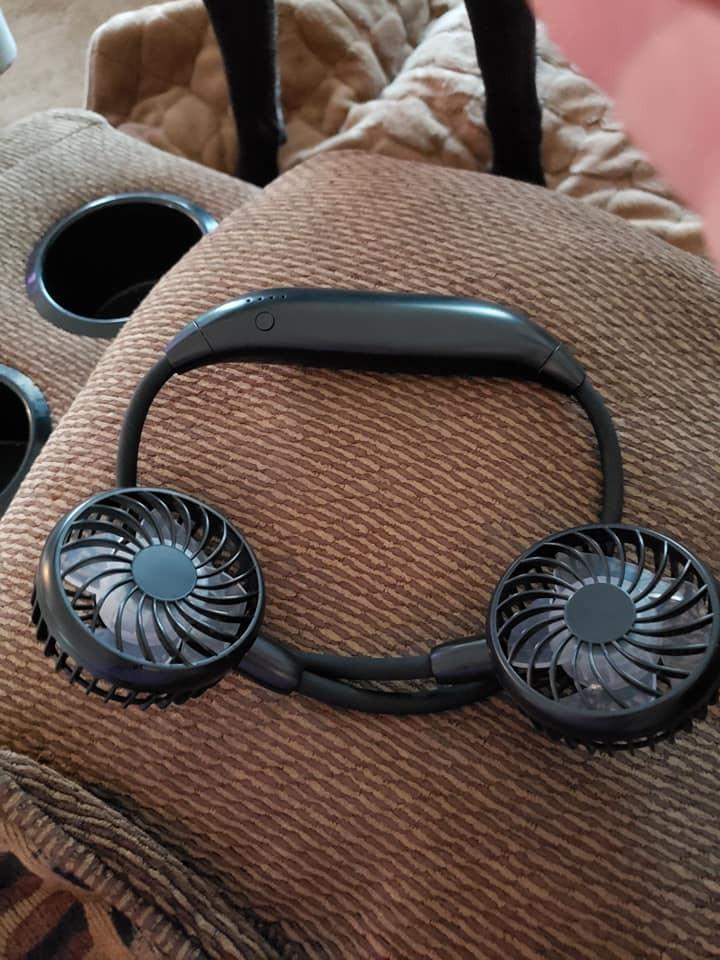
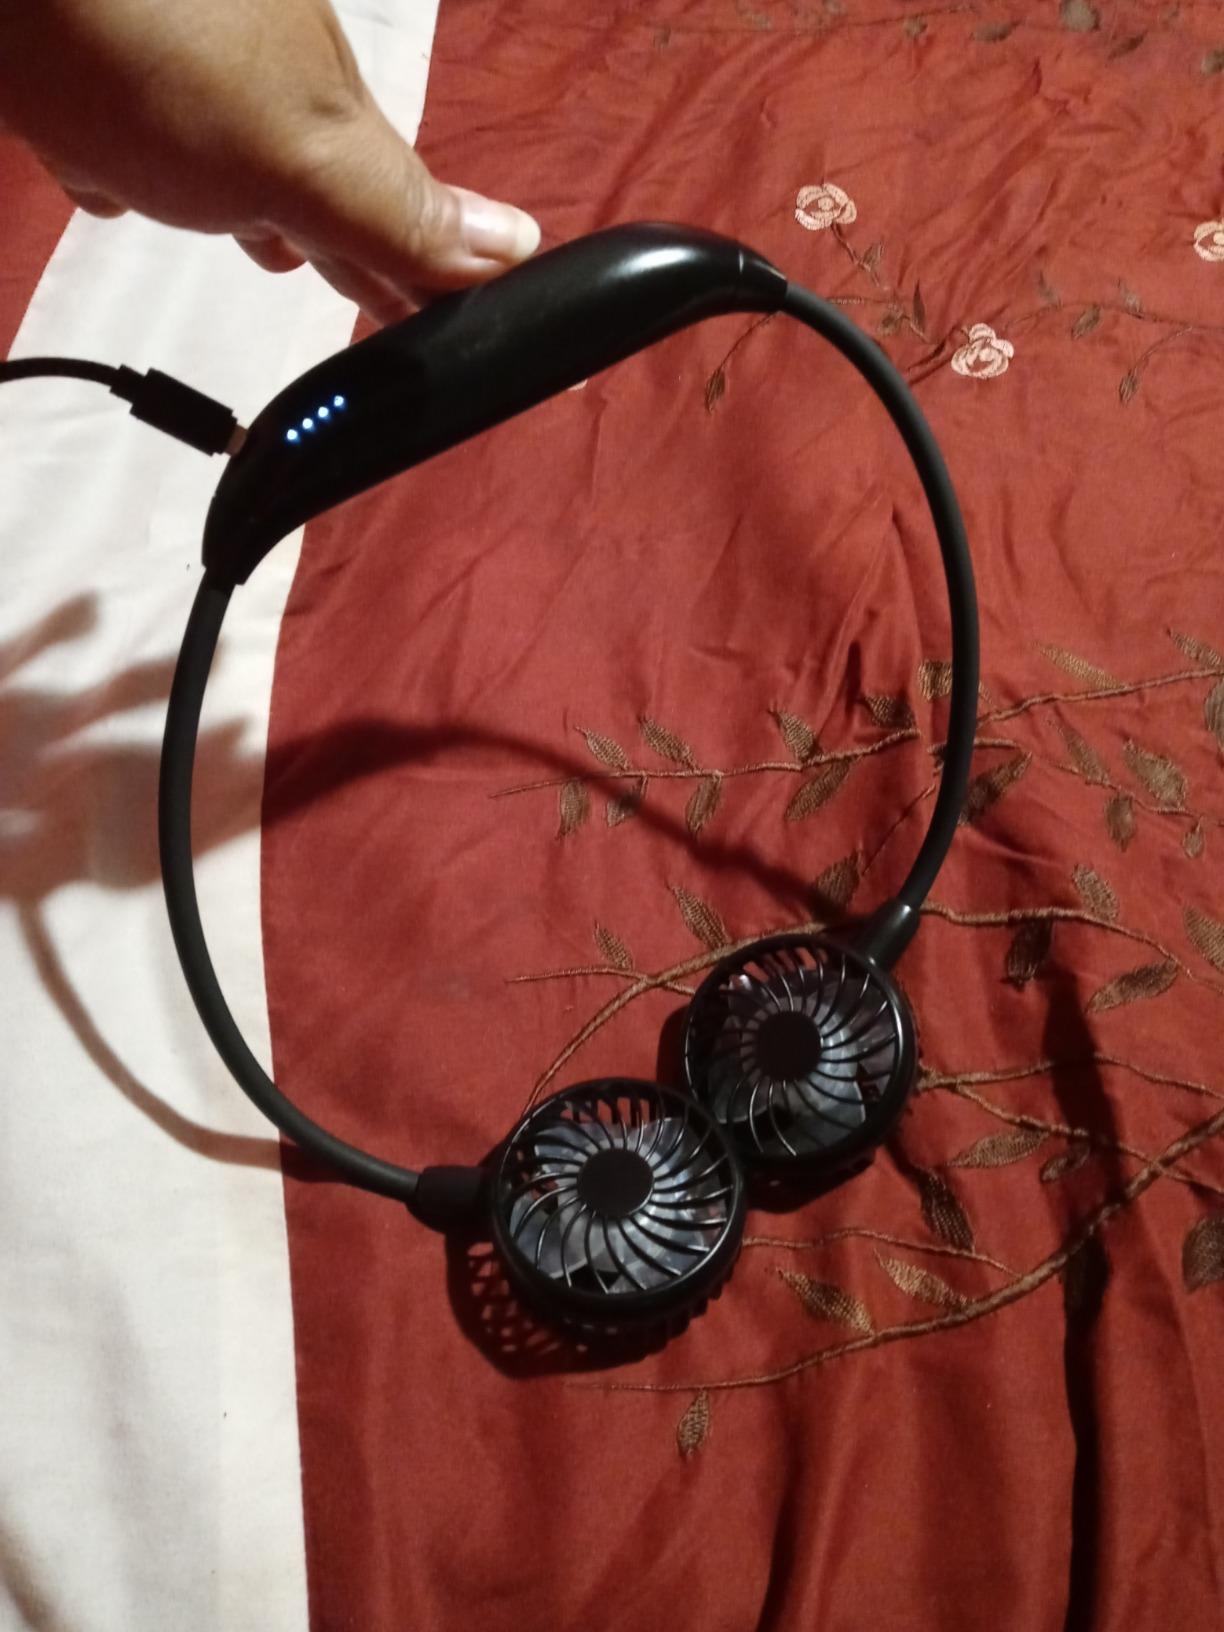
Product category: fan
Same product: yes